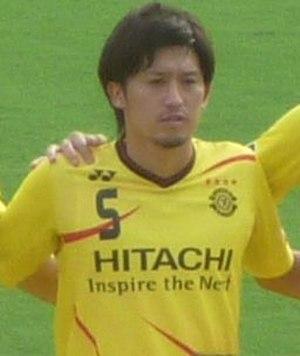
Tatsuya Masushima est un footballeur japonais né le 22 avril 1985. Il évolue au poste de défenseur.